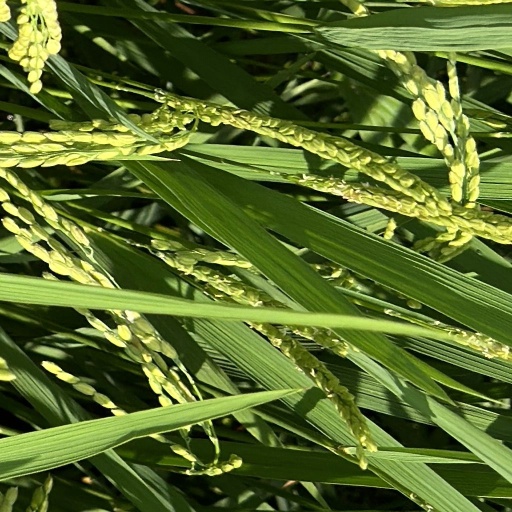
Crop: rice